Jeff Hanneman

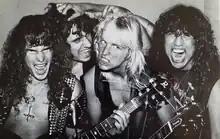
Hanneman (second from right) with Slayer in 1983

In 1981, Hanneman, who was working as a telemarketer at the time, met Kerry King, when King was auditioning for a southern rock band called "Ledger". King remembered: "As I was leaving, I saw Jeff just kinda standing around playing guitar, and he was playing stuff that I was into, like Def Leppard's 'Wasted' and AC/DC and Priest". After the try-out session, the two guitarists started talking and playing Iron Maiden and Judas Priest songs. Slayer was born when King asked "Why don't we start our own band?", to which Hanneman replied "Fuck yeah!"